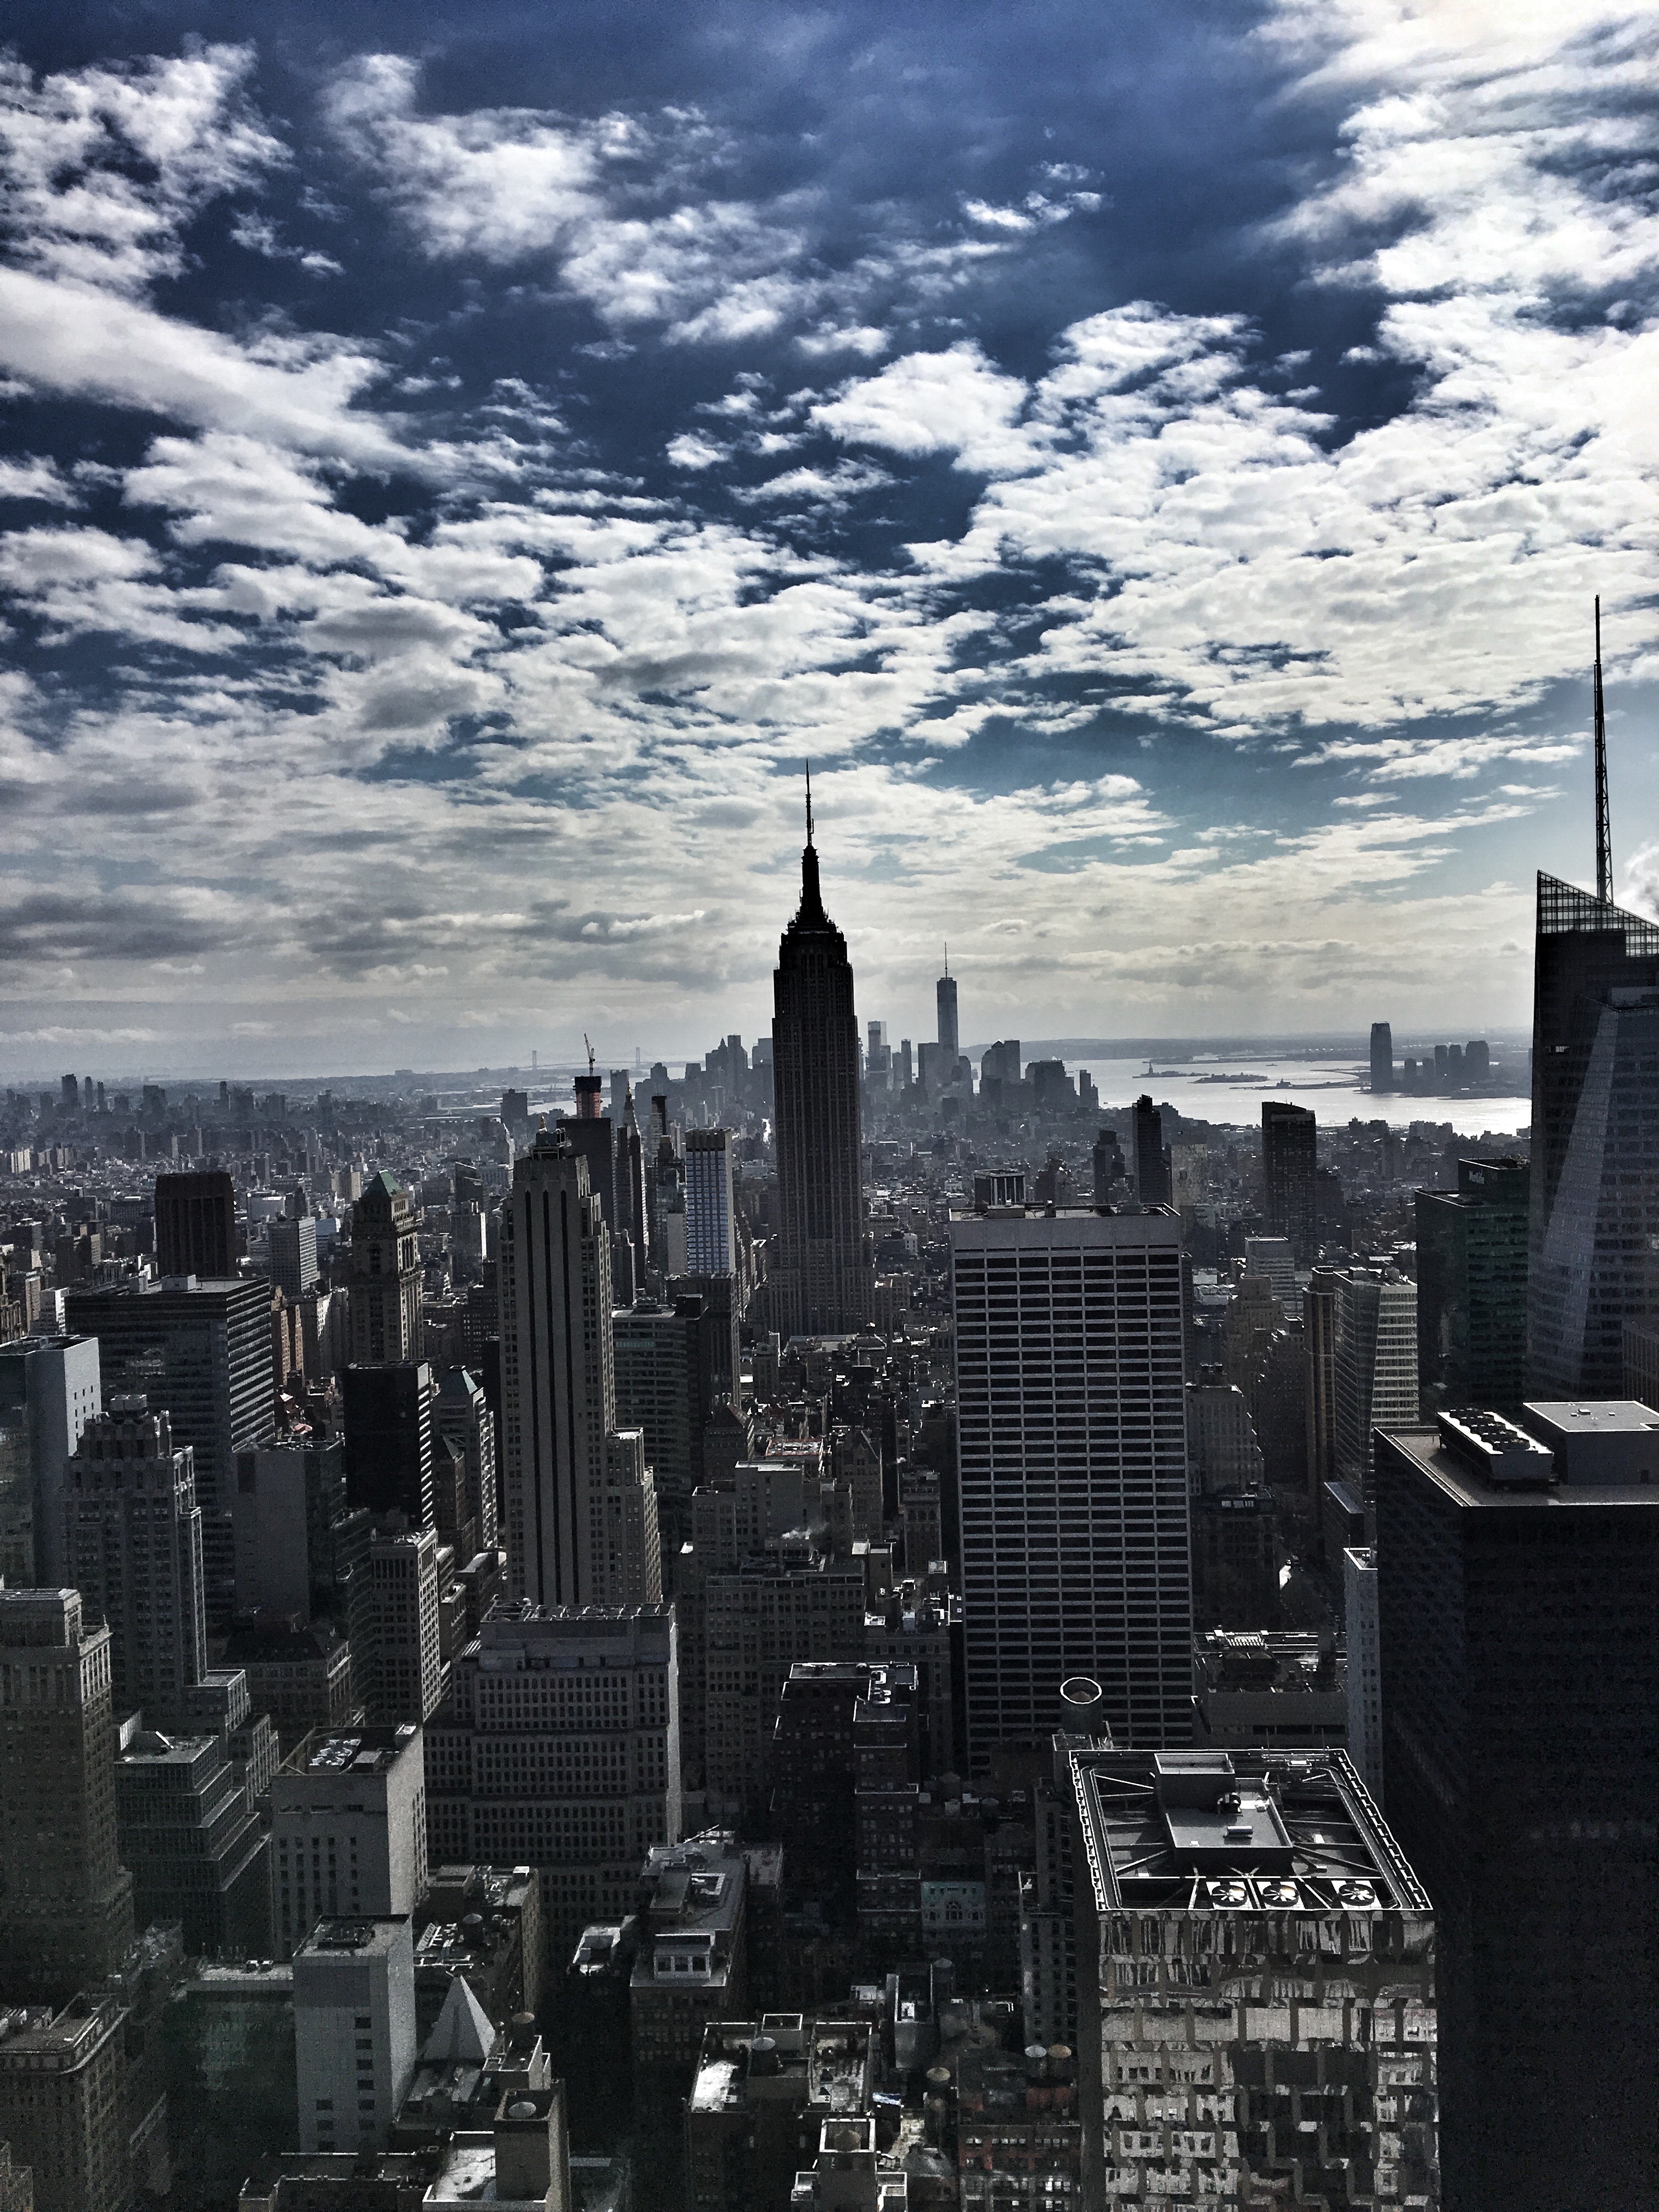
horizon, cloud, sky, skyline, city, skyscraper, cityscape, downtown, tower, landmark, monochrome, tower block, metropolis, aerial photography, urban area, geographical feature, human settlement, metropolitan area